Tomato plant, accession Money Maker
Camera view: bottom (45 deg); turntable rotation: 300 degrees
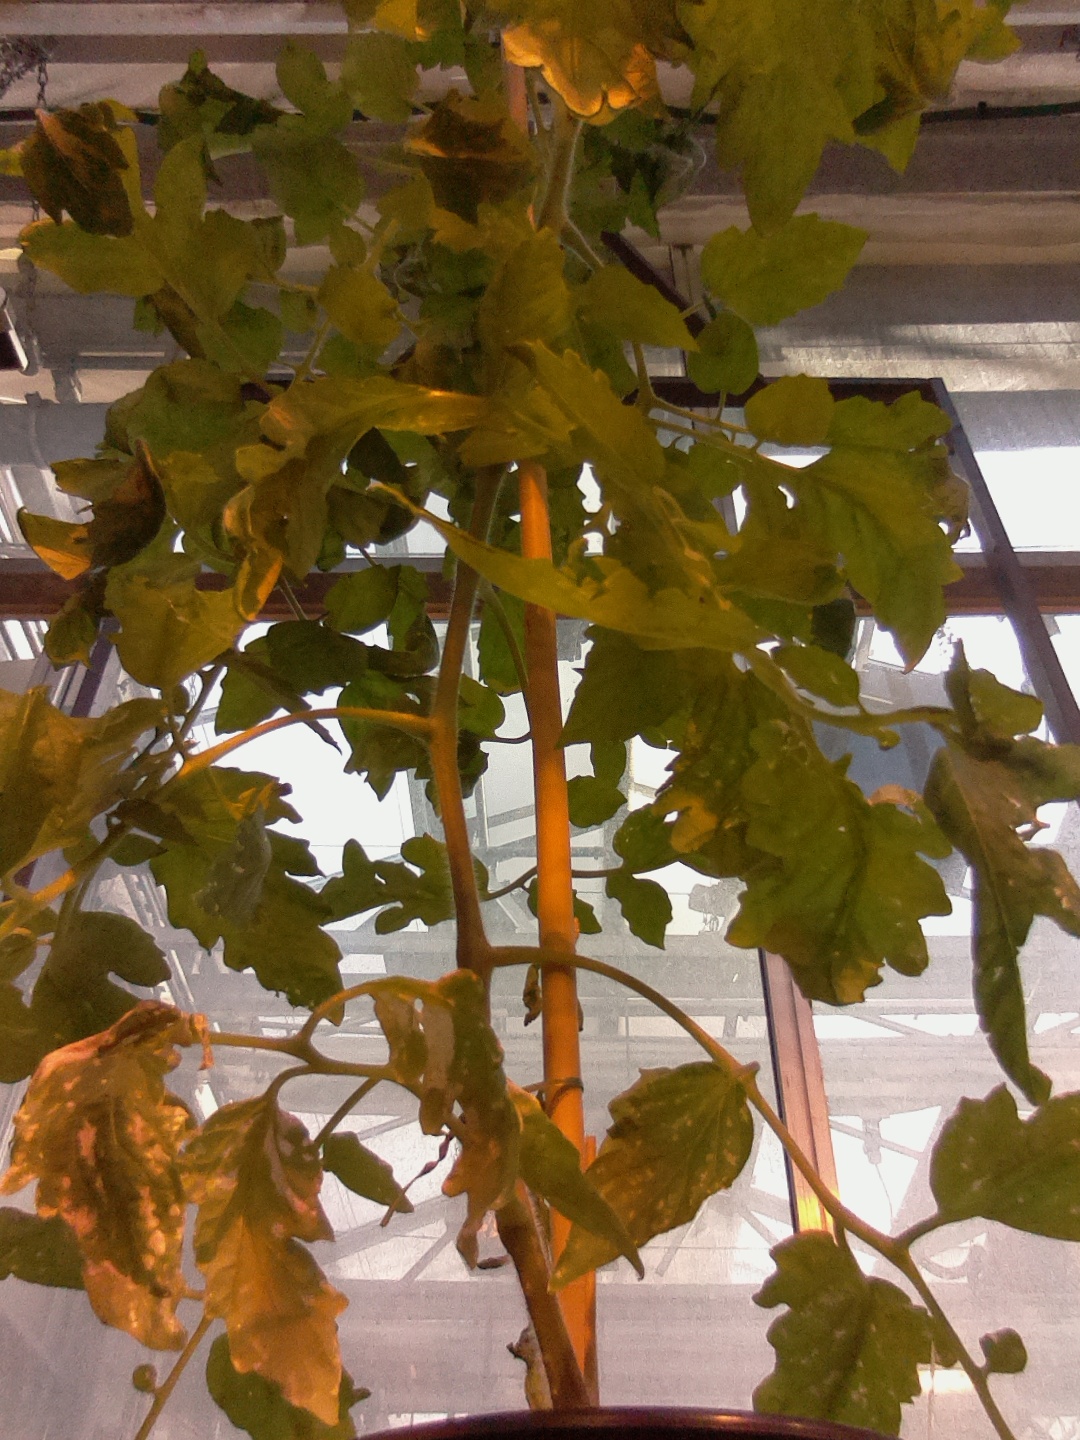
BBCH growth stage 67: Full flowering, 70%-80% of flowers open, more petals falling